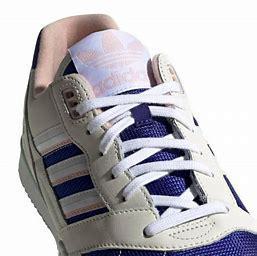
Brand: Adidas
Model: A R